Mike Jacobs (first baseman)

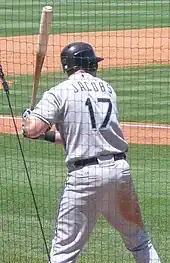
Jacobs with the Florida Marlins in 2008

In only 30 games and 100 at-bats, Jacobs hit an impressive 11 home runs and 23 RBI. Many people penciled him in as the Mets' first baseman for the season. However, on November 23, 2005, the Mets traded him and a minor league pitcher, Yusmeiro Petit, to the Florida Marlins in exchange for Carlos Delgado and $7 million.